24 horas (Chilean TV program)

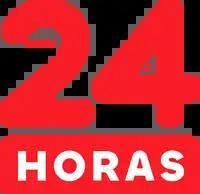
logo used since 2023

24 horas (English: "24 hours") is the brand that identifies the gathering and broadcasting of news in the Chilean public broadcaster Televisión Nacional de Chile. It started as an informative program of the same television network on 1 October 1990. Then in 2009, it became a television channel called Canal 24 horas.